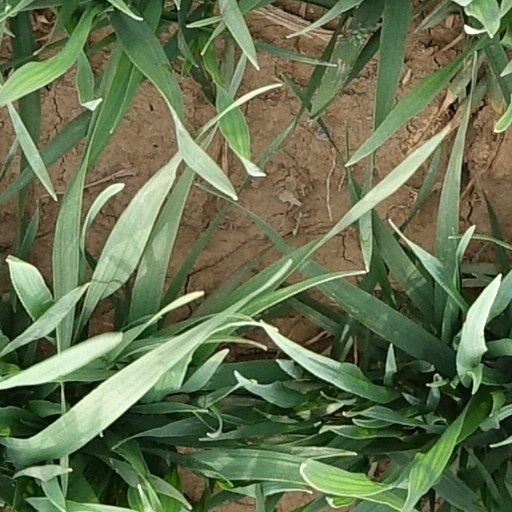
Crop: wheat